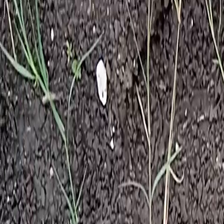
Weed species: Harali_(Cynodon_dactylon)